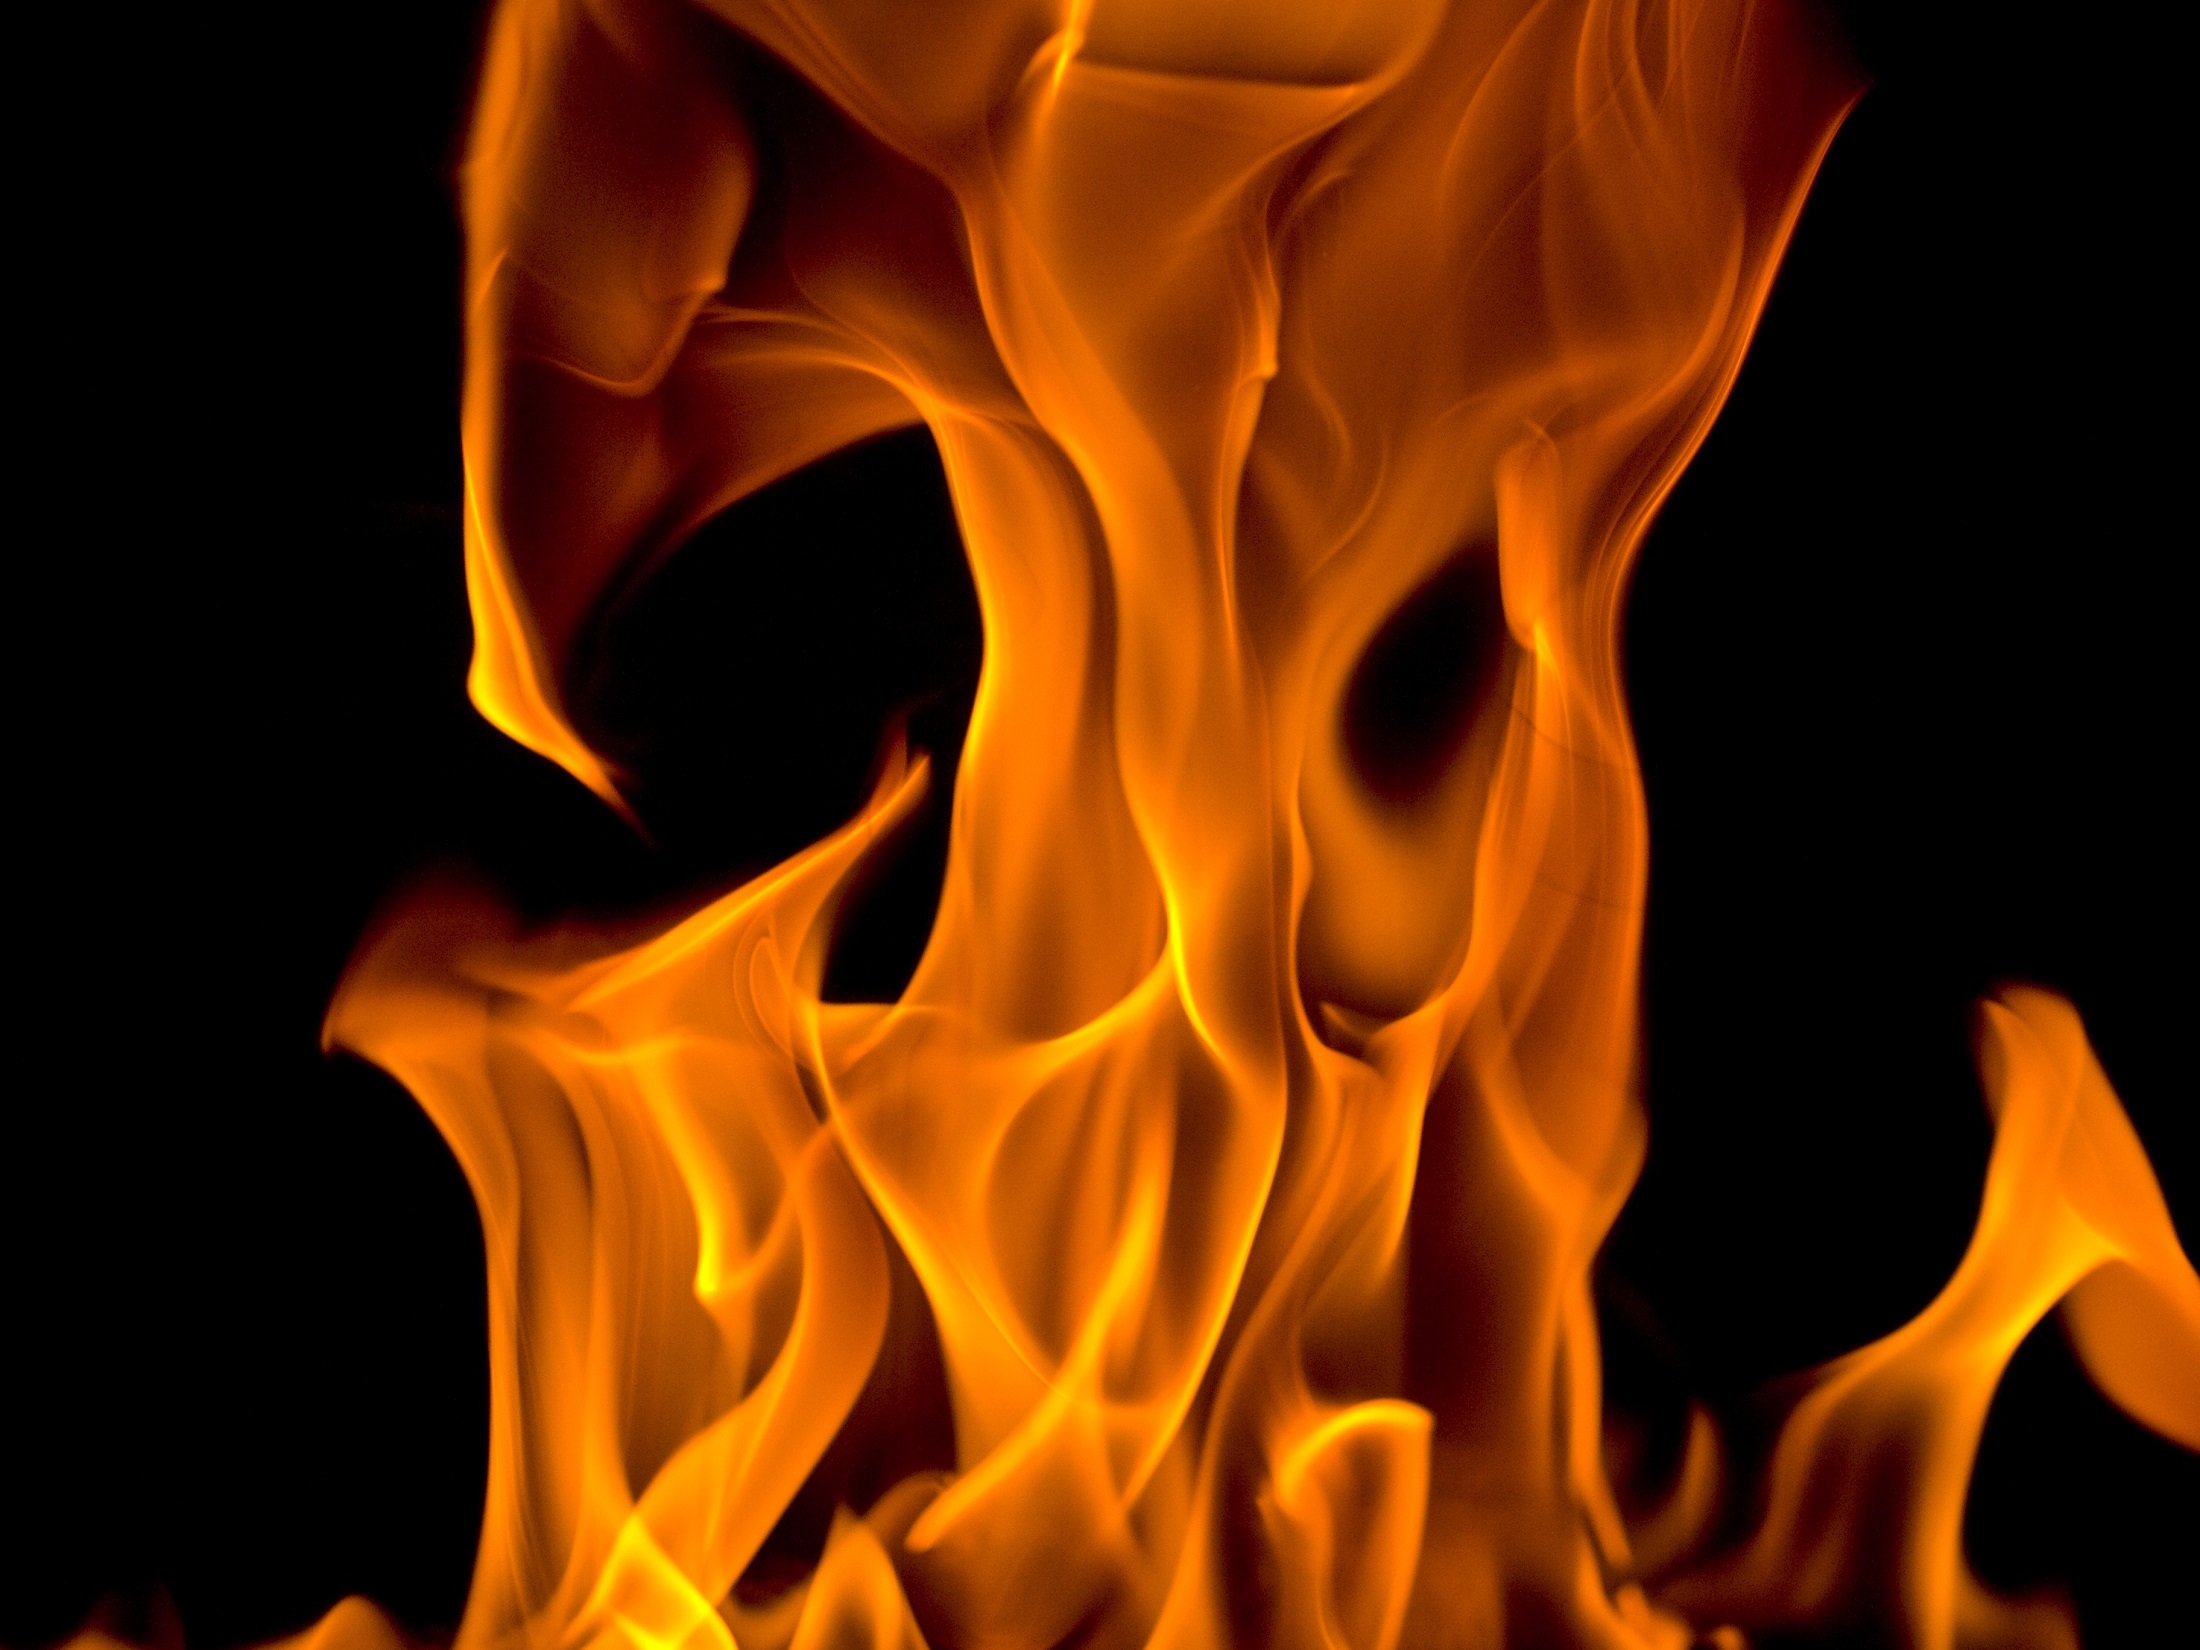
glowing, flame, fire, glow, colorful, heat, energy, font, flare, study, illustration, burning, bright, hot, flames, shapes, illumination, designs, flickering, geological phenomenon